Kamal Kamaraju

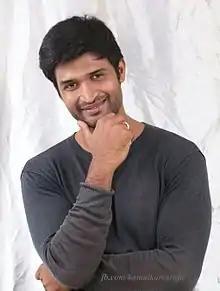

Kamal Kamaraju is an Indian actor and screenwriter known for his works in Telugu cinema and theatre.